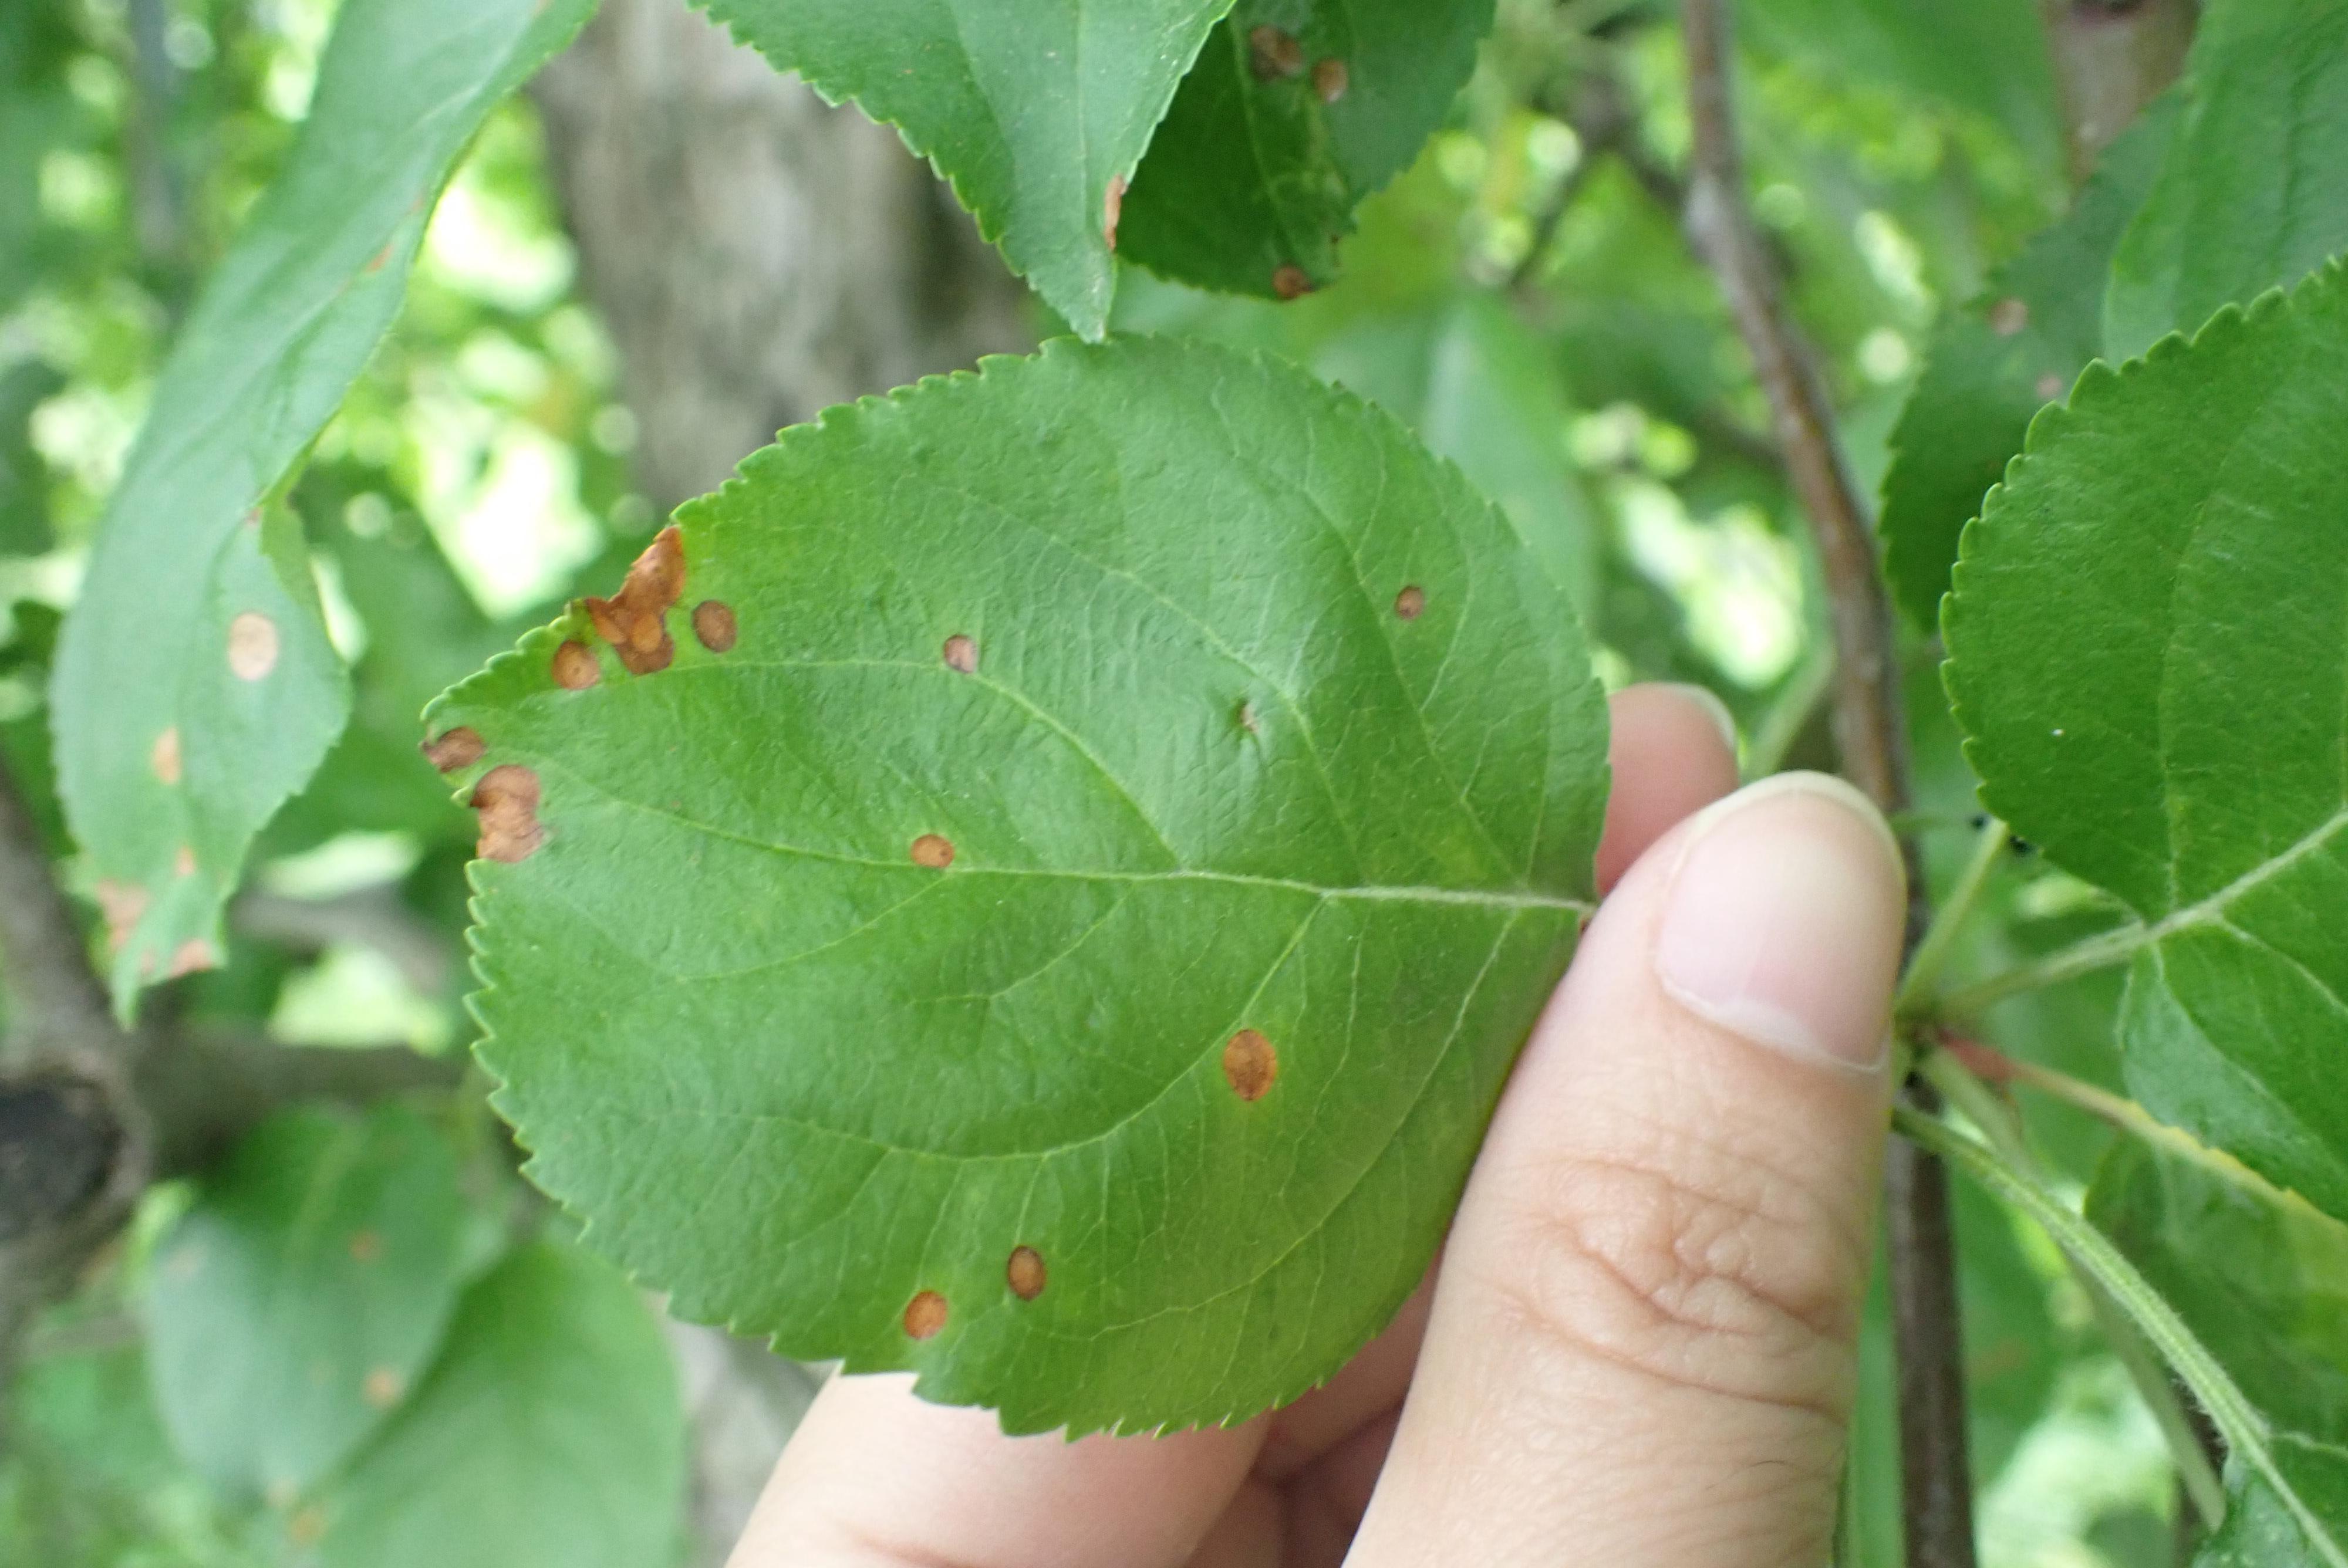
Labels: frog_eye_leaf_spot